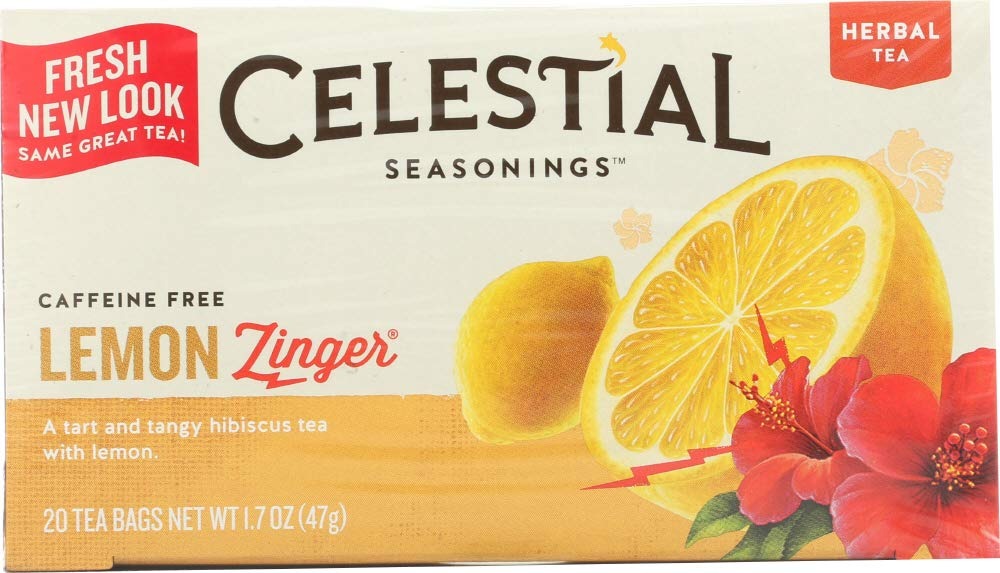
Item Name: Celestial Seasonings Herb Tea Lemon Zinger 20 Bags (Pack of 4)
Value: 80.0
Unit: Count

Price: 8.175